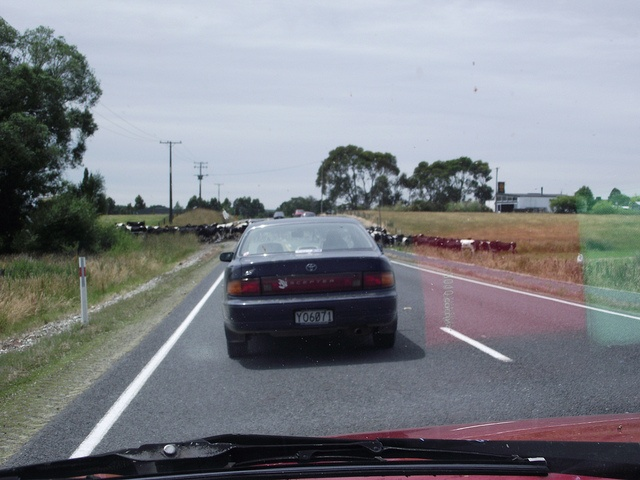
A gray car driving down a country road filled with cattle.
Two cars waiting for a herd of cows to pass by.
A person photographing the car driving ahead of theirs
a car wating in the road as cows walk past
Several cars sitting behind a bunch of cows in the street.